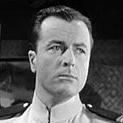
Age: 19